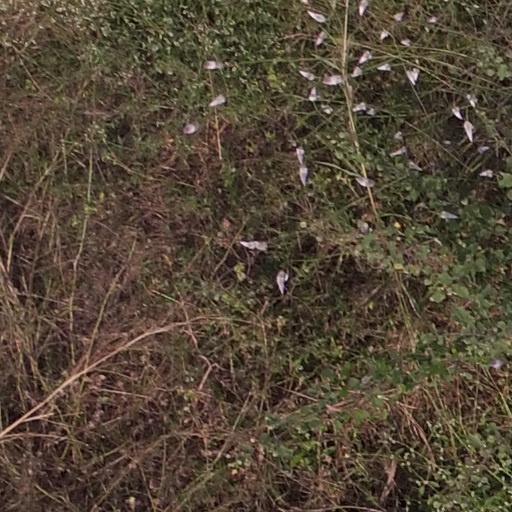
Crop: maize; corn